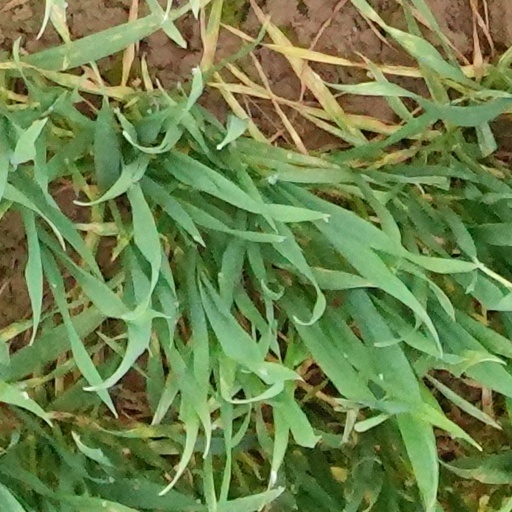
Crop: wheat